Question: Please indicate a possible affordance area of the tennis racket that can be used for swinging
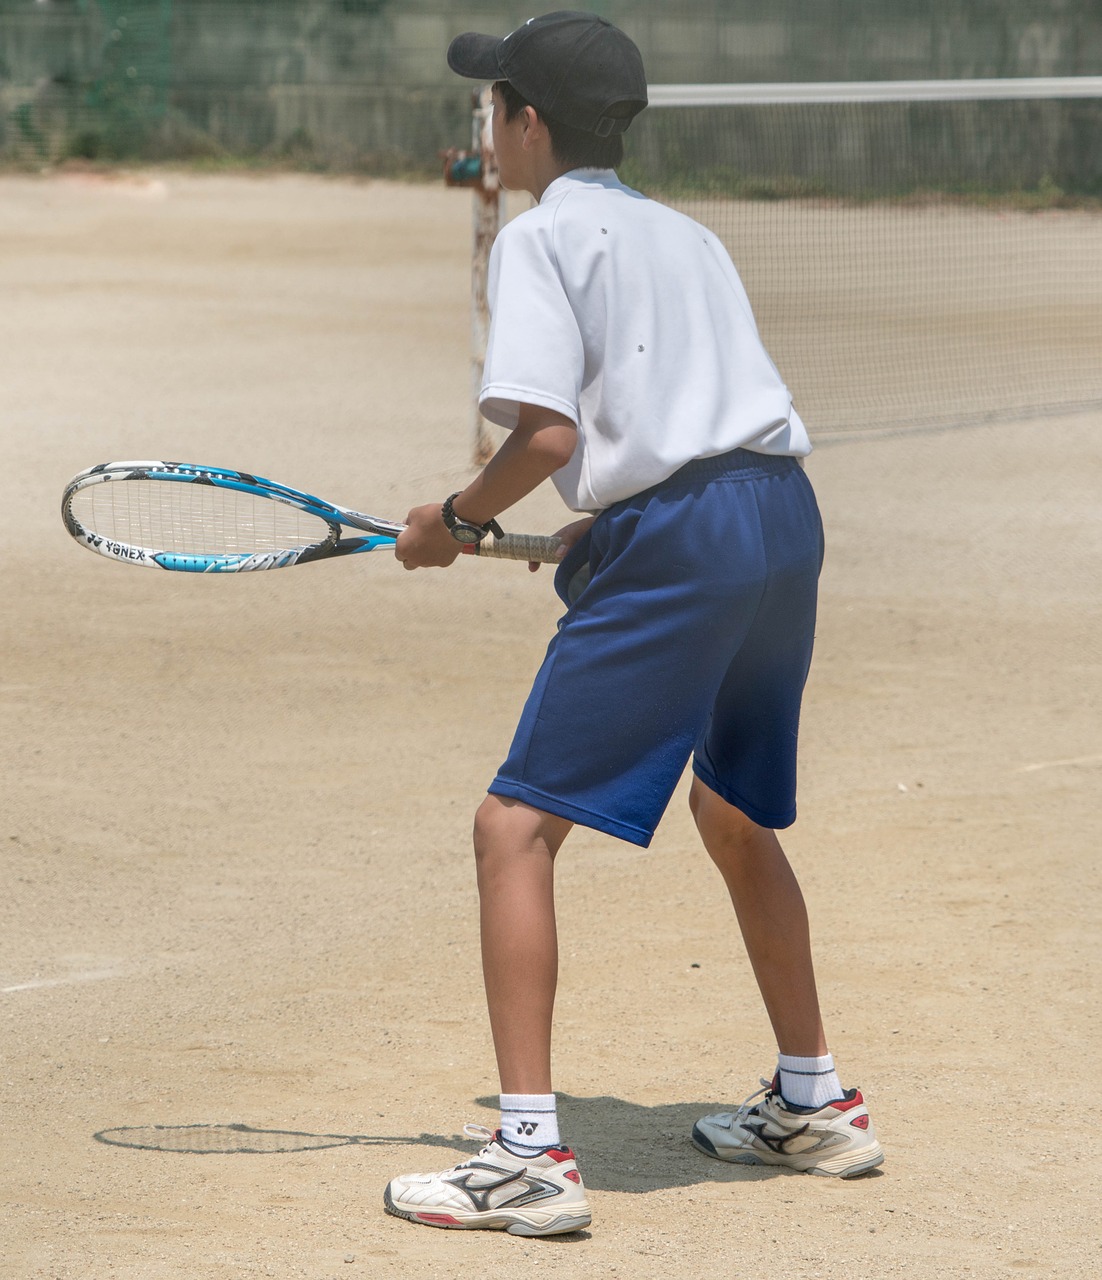
Answer: [363.706, 517.998, 551.742, 569.218]